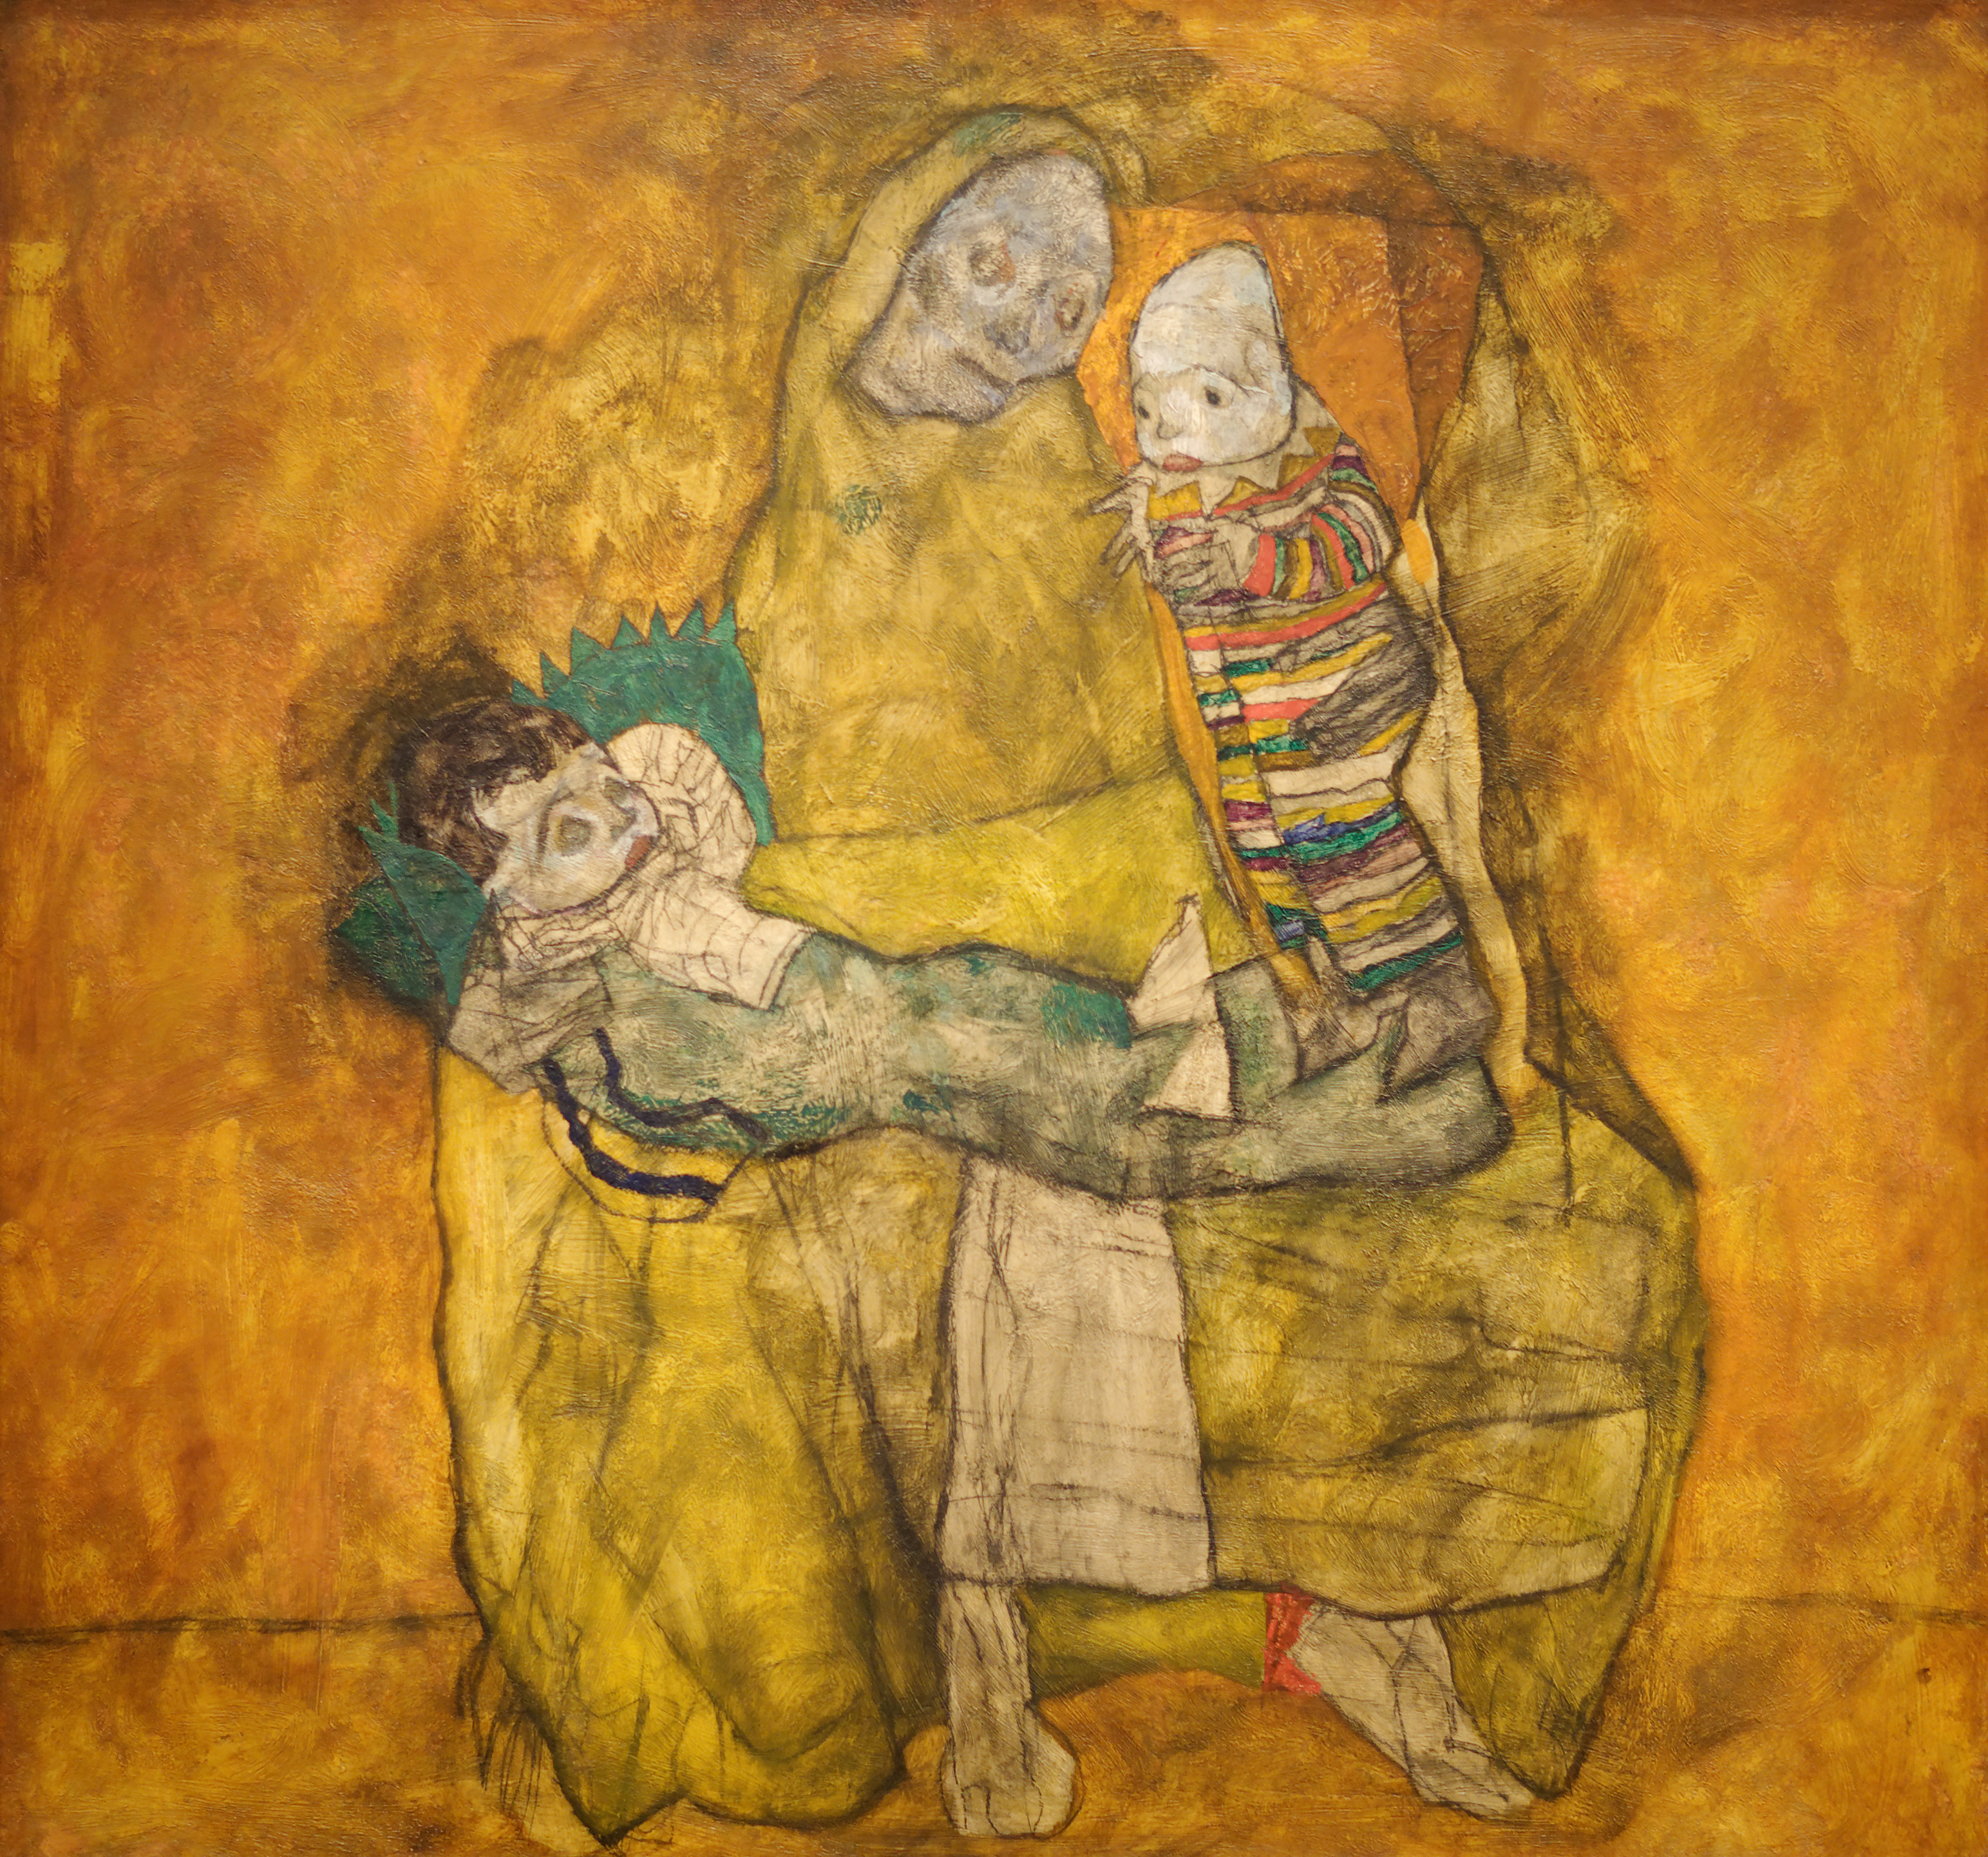
portrait, still life, artwork, painting, austria, art, publicdomain, expressionism, sketch, drawing, egonschiele, illustration, artnouveau, viennasecession, mythology, modern art, impressionist, acrylic paint, ancient history